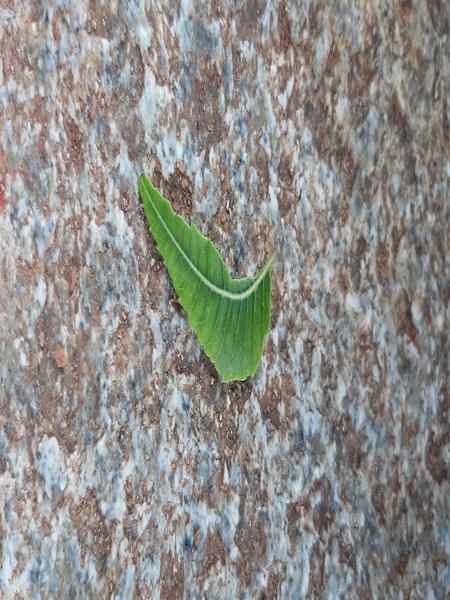
Plant: Neem